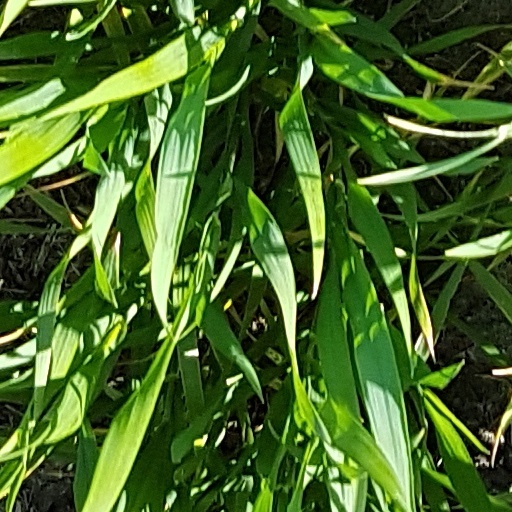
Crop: wheat